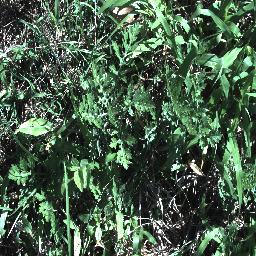
Label: parthenium